Oulad Delim

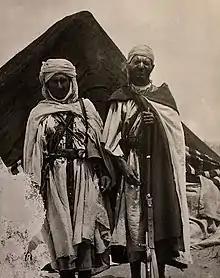
Leaders of the Oulad Delim Sahrawi tribe at Río de Oro, February 1941. Photograph taken by Tomás Ázcarate Ristori.

The Oulad Delim also sometimes written as Oulad Dlim or Oulad Dalim are a Bedouin Sahrawi tribe of Arab descent. They come from the Banu Hassan tribe which is part of the larger Maqil. They were formerly considered of Hassane status i.e. part of the ruling warrior stratum. The Oulad Delim speak Hassaniya Arabic, a Bedouin dialect which is very close to pure classical Arabic. They traditionally live in the southern regions of Western Sahara, especially around the city of Dakhla. They are also found in Morocco in the region of Rabat, Marrakech, Sidi Kacem and El Jadida, where their ancestors received lands from the Moroccan sultans for their participation in warfare, as a Guich tribe, as well as in Mauritania in the region between Nouadhibou and Idjil.